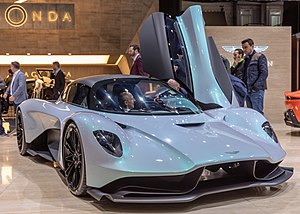
No Time to Die / Produktion / Optagelser
Aston Martin Valhalla vil kunne ses i filmen.
No Time to Die bliver den 25. spillefilm i Eon Productions' serie om den hemmelige britiske agent James Bond, der blev skabt af Ian Fleming. Filmen bliver instrueret af Cary Joji Fukunaga efter et manuskript af ham selv, Neal Purvis, Robert Wade og Phoebe Waller-Bridge.Michael G. Wilson og Barbara Broccoli er producenter på filmen, der vil blive distribueret internationalt af Universal Pictures.